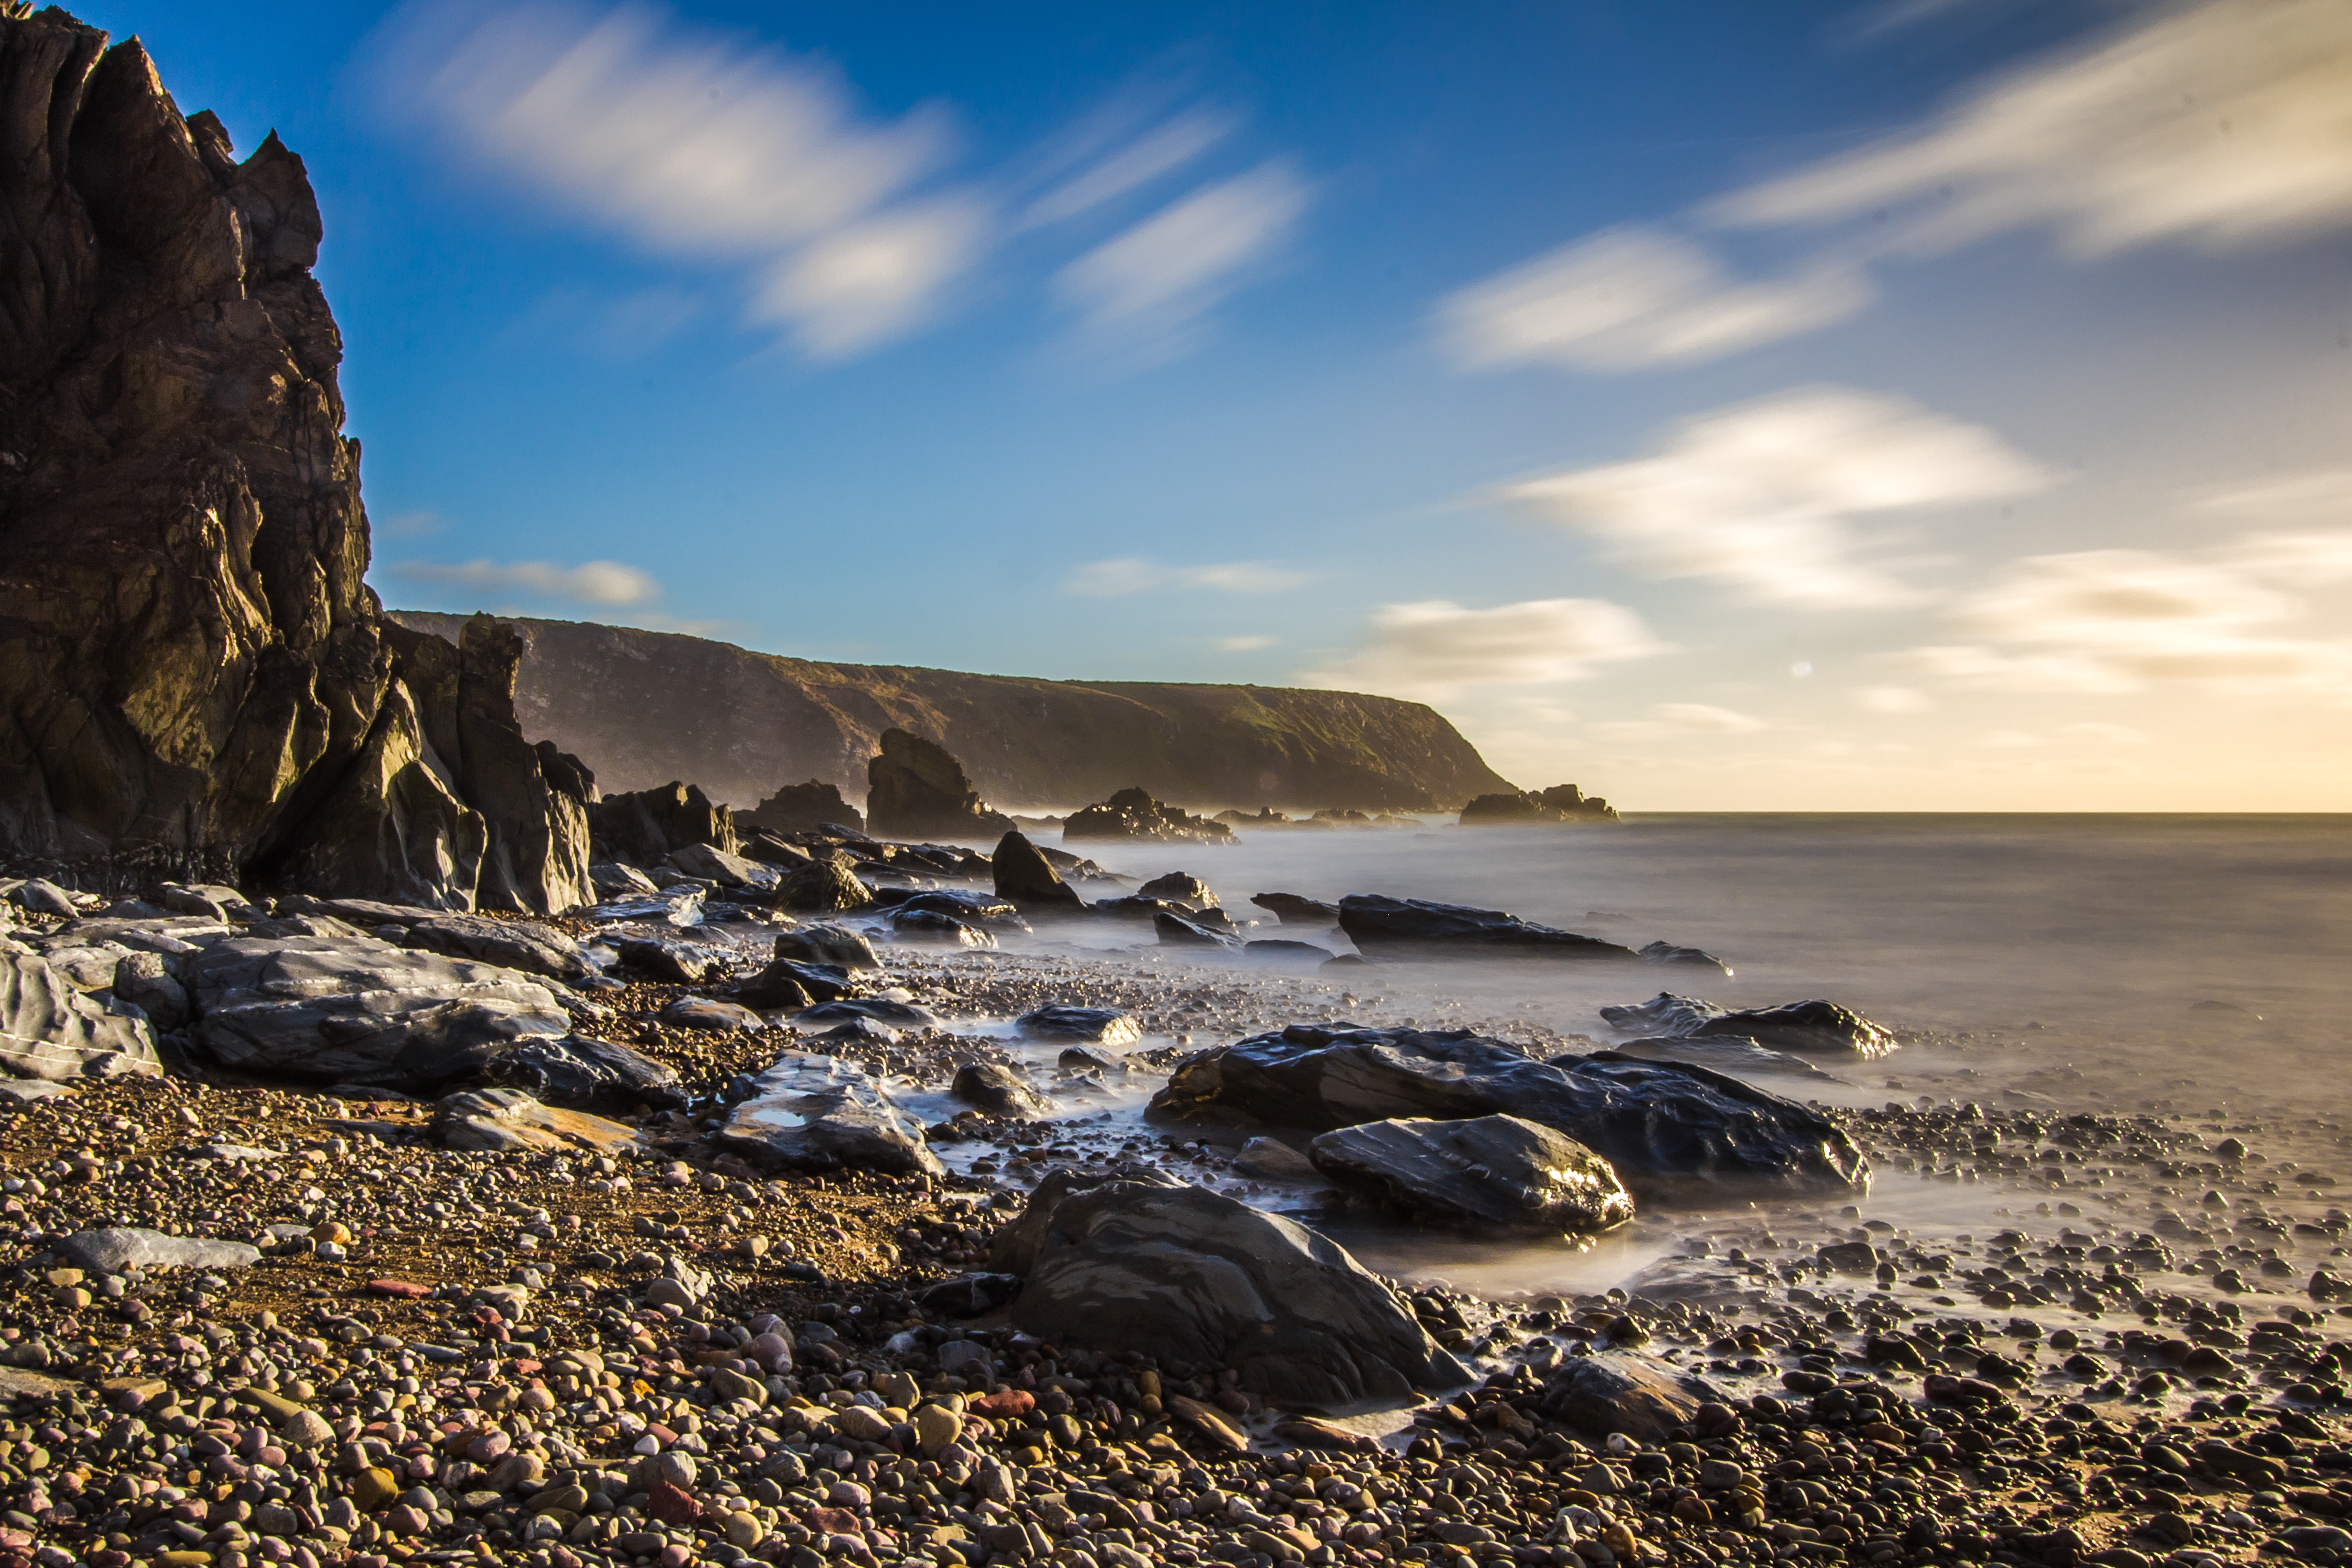
beach, landscape, sea, coast, nature, sand, rock, ocean, horizon, cloud, sunrise, sunset, sunlight, shore, wave, cliff, cove, bay, terrain, material, body of water, england, wales, cape, reefs, wind wave